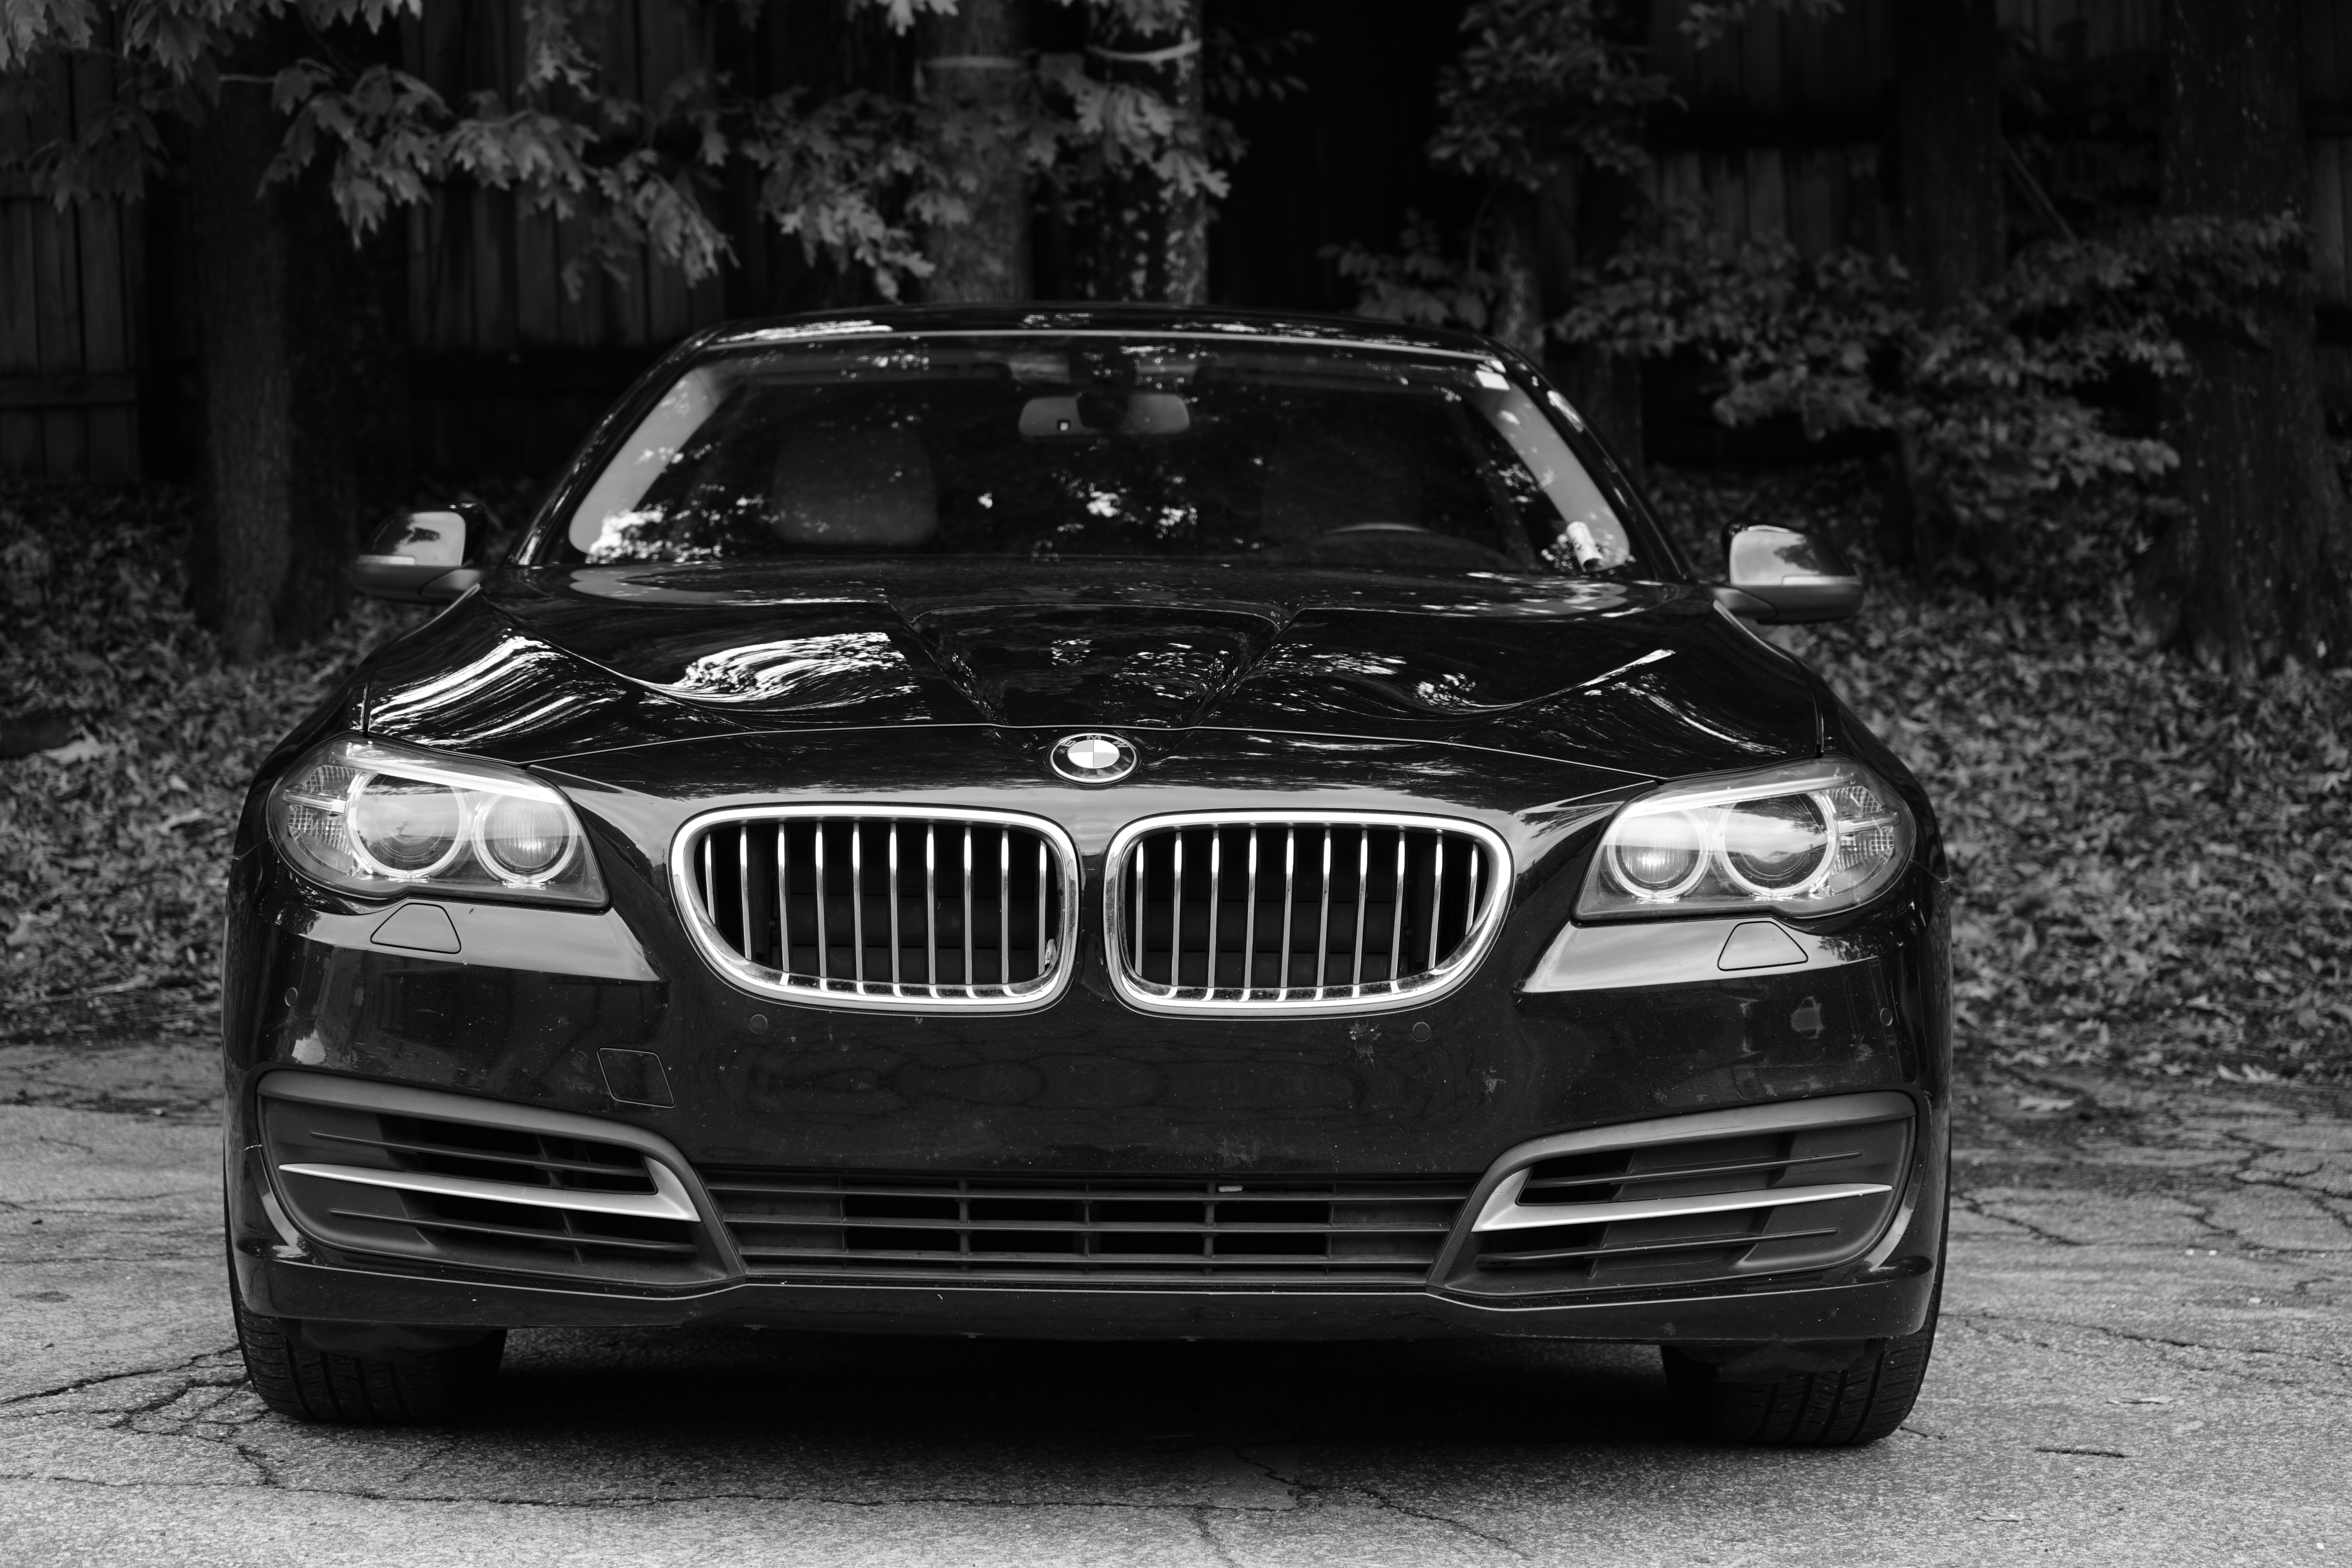
black, bmw, beamer, 528i, 2014, sedan, tints, land vehicle, vehicle, car, luxury vehicle, personal luxury car, executive car, automotive design, motor vehicle, grille, performance car, spoke, bmw 5 series, rim, mid size car, automotive wheel system, sports sedan, bmw 7 series, automotive exterior, bumper, hood, vehicle registration plate, Bmw 3 series, wheel, coupe